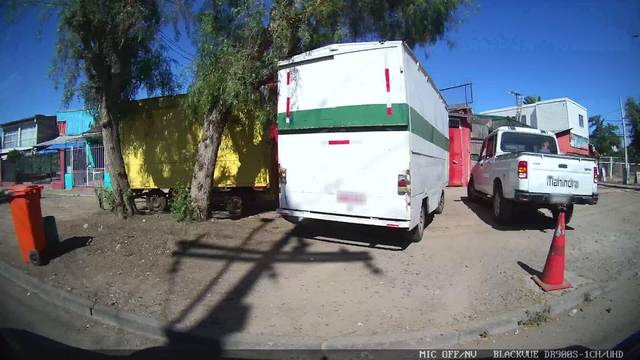
Region: Chile
Coordinates: -33.455, -70.719